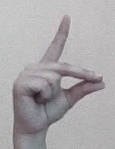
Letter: ta